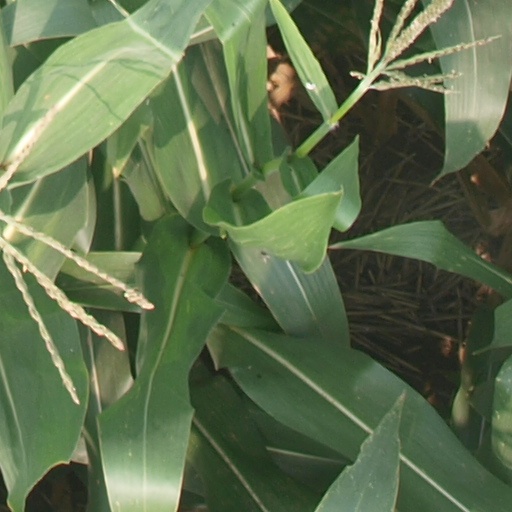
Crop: maize; corn